Metaclass

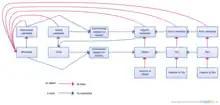
Diagram of the inheritance and instance relationships between classes and metaclasses in Smalltalk

In Smalltalk, everything is an object. Additionally, Smalltalk is a class based system, which means that every object has a class that defines the structure of that object (i.e. the instance variables the object has) and the messages an object understands. Together this implies that a class in Smalltalk is an object and that, therefore a class needs to be an instance of a class (called metaclass).